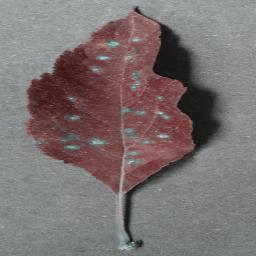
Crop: apple
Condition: cedar_rust